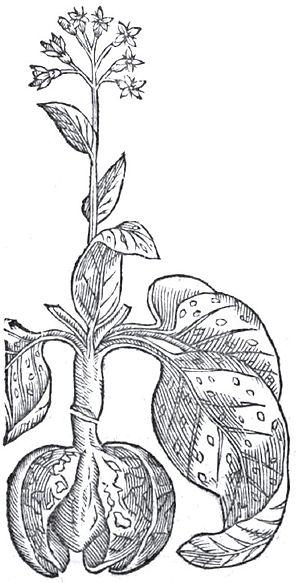
Illustration de Pulmonaria officinalis de Marino Bobali pour le Phytognomonica de Giambattista della Porta (1539-1615)
La théorie des signatures ou principe de signature est un mode de compréhension du monde dans lequel l'apparence des créatures, principalement des végétaux, est censée révéler leur usage et leur fonction. Elle s'applique surtout aux plantes médicinales, en vertu de leurs pouvoirs thérapeutiques.